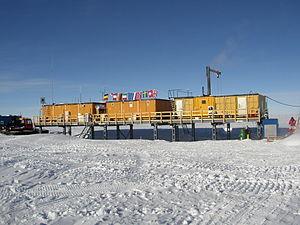
La base Kohnen est une station de recherche polaire allemande située sur le continent Antarctique, ne fonctionnant que l'été et pouvant héberger jusqu'à 20 personnes. Elle a été baptisée du nom du géophysicien Heinz Kohnen, qui a longtemps été le directeur de la logistique de l'institut Alfred Wegener.